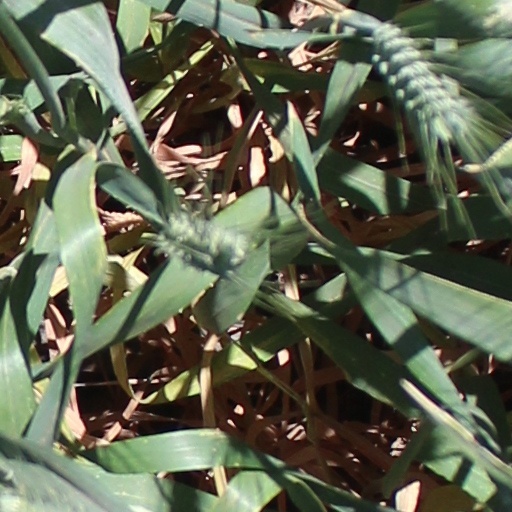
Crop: wheat